Vittorio Giovanelli

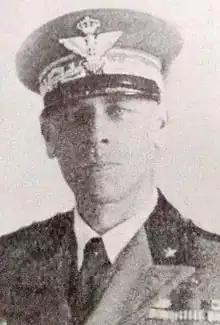

Vittorio Giovanelli (Turin, 16 September 1882 – Rome, 14 June 1966) was an Italian general during World War II.